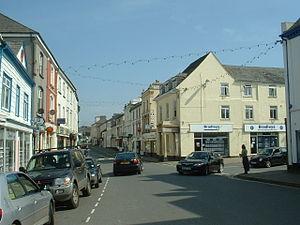
Callington est une ville dans l'est des Cornouailles, au Royaume-Uni.